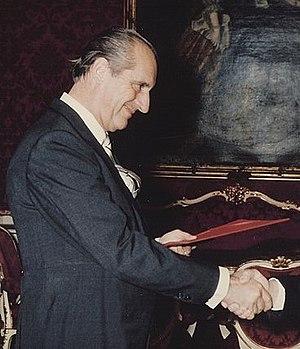
Thomas Klestil, né le 4 novembre 1932 à Vienne et mort le 6 juillet 2004, est un diplomate et homme d'État autrichien.